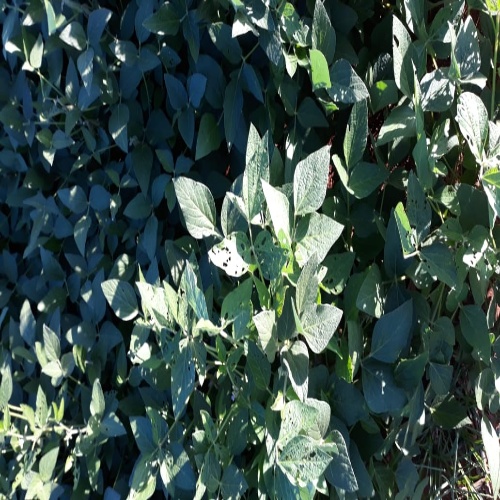
Label: Caterpillar